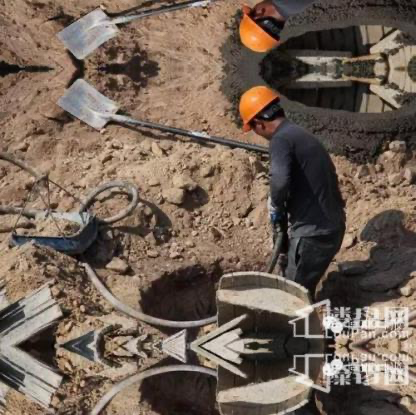
Objects in the image:
label: helmet
label: helmet